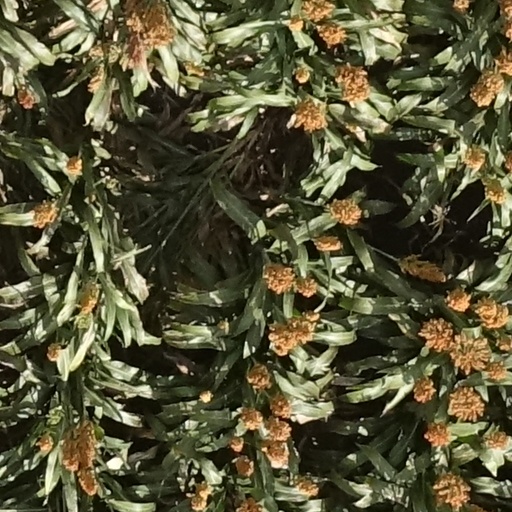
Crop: sorghum